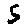
Label: 5